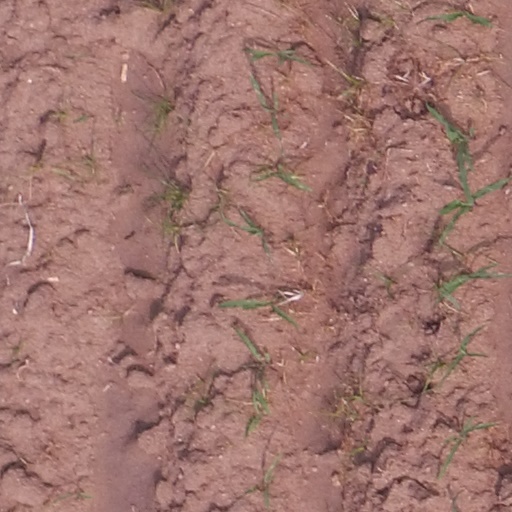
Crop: maize; corn